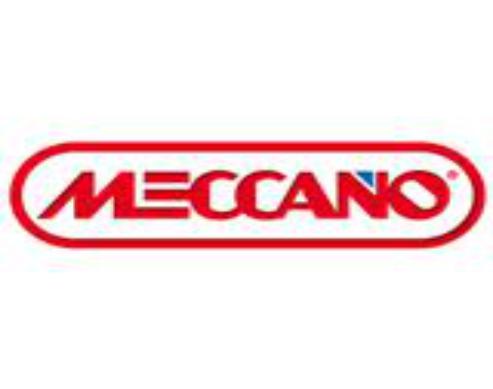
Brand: meccano
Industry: Leisure